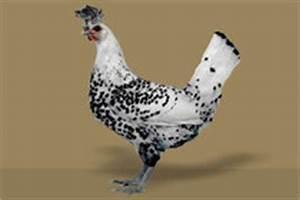
chicken